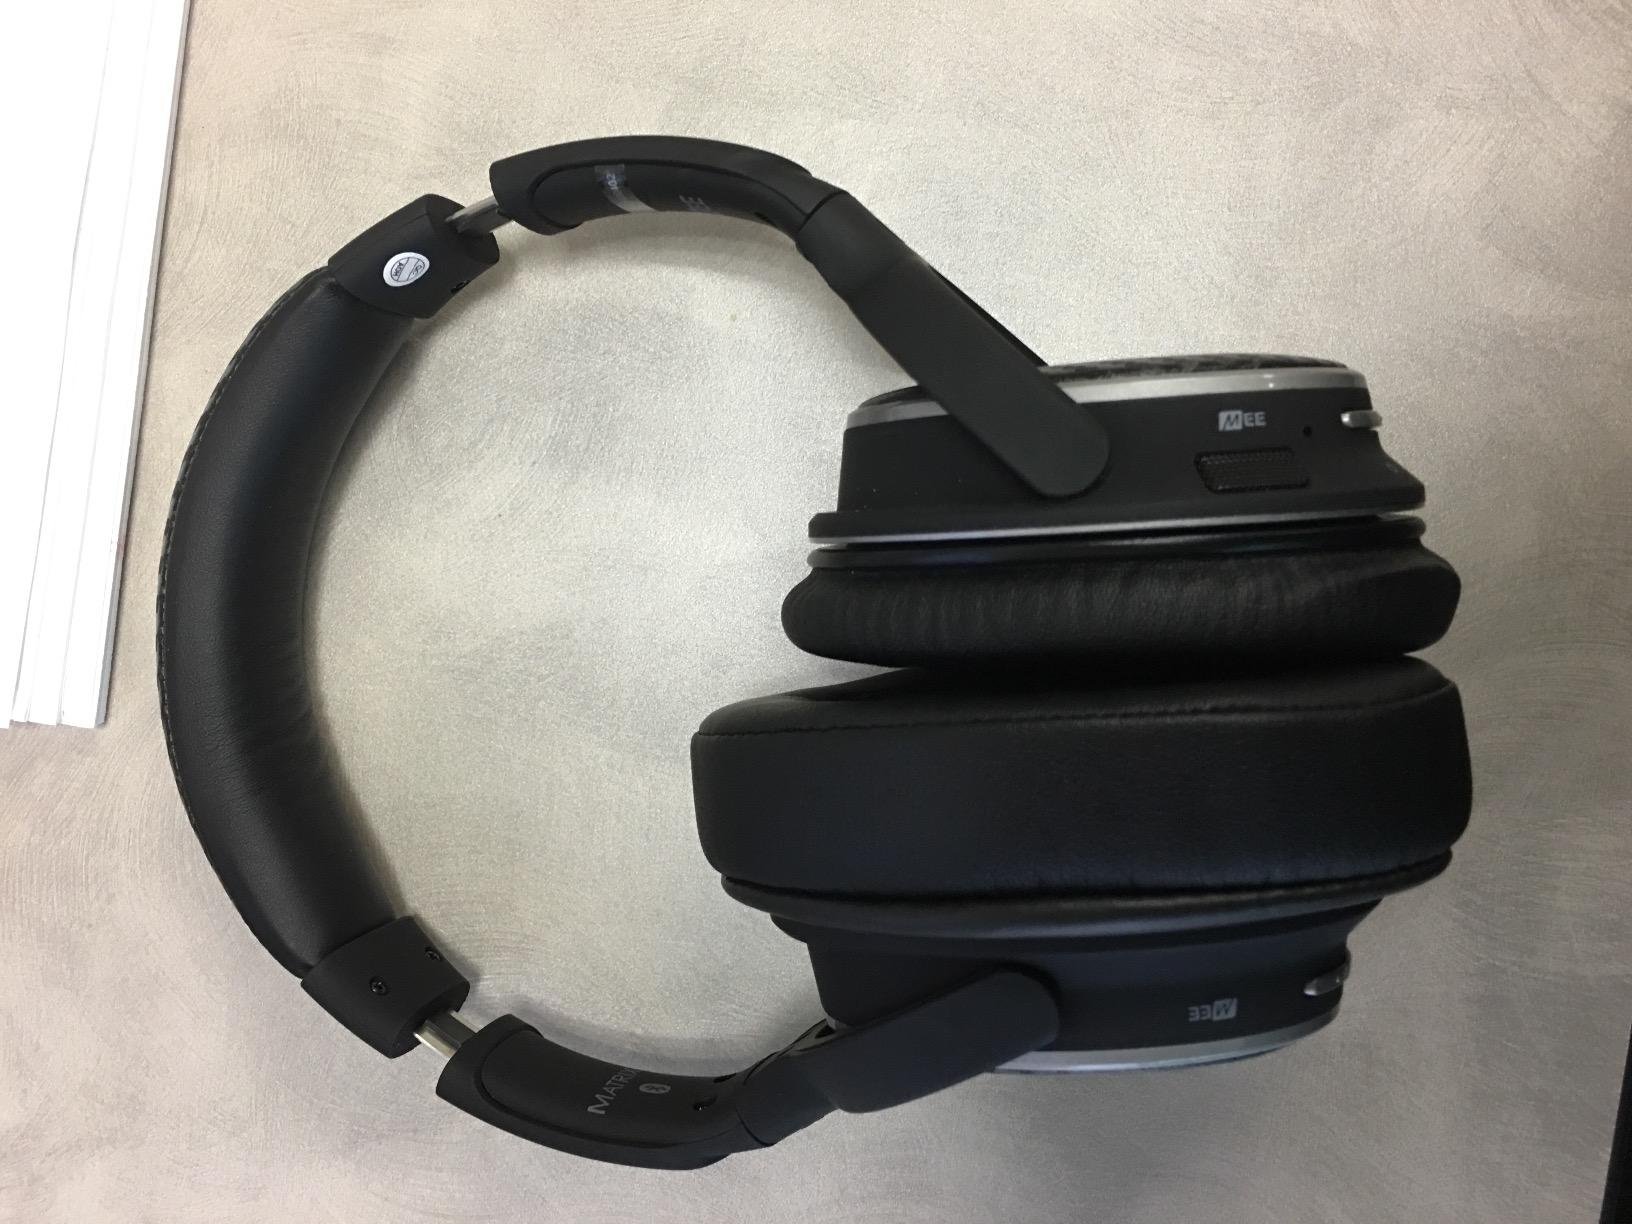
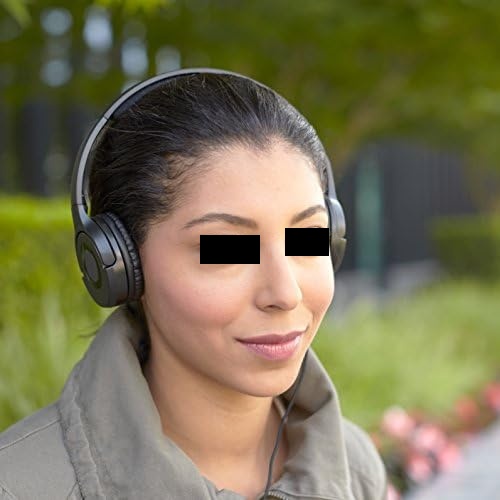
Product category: headphones
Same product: no